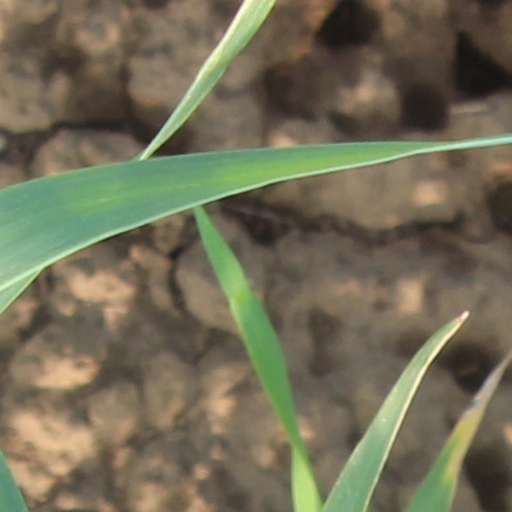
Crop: wheat